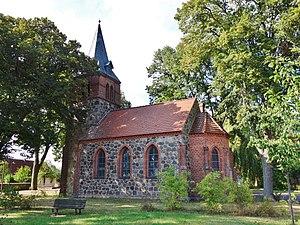
Vue du sud-est de l'église de Niemerlang, commune de Wittstock/Dosse, arrondissement Prignitz-de-l'Est-Ruppin, état fédéral de Brandebourg, Allemagne Object location53°